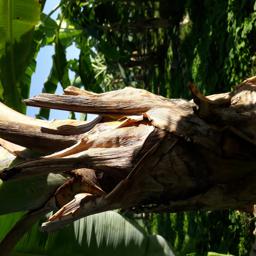
Label: BACTERIAL SOFT ROT